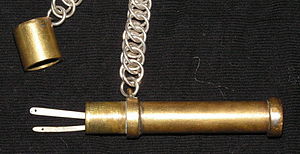
Nålehus
Kopi af nålehus fundet i Staraja Ladoga.
Et nålehus er en ældre type opbevaringsdåse eller -hylster til synåle. Et nålehus var af og til en del af kvindedragten. Før industrialiseringen var synåle håndlavede og kostbare. Derfor blev der passet godt på dem. Nålehuse kan fremstilles af mange materialer og mere eller mindre dekorerede.